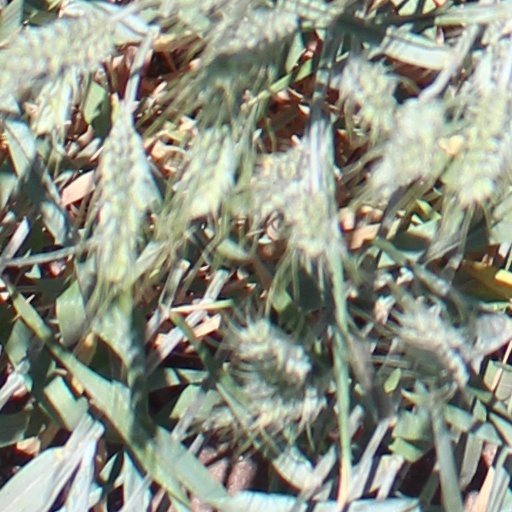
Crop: wheat